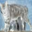
Label: cat